Electronic voting in India

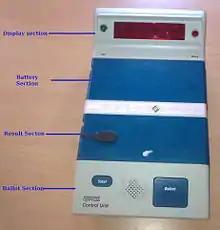
Control unit in an EVM said to be tamper-proof by the Election Commission of India

The use of EVMs and questions of their reliability have been raised by academics and politicians. In February 2010, an international conference held under the chairmanship of Subramanian Swamy blamed the Election Commission for shirking from its responsibility on proving the transparency of EVMs. In April 2010, an independent security analysis undertaken by Hari K. Prasad, Rop Gonggrijp, and Alex Halderman, found that the machines could be manipulated by people who have physical access to the machines. While manufacturing, people with access could insert malicious hardware and people with physical access between voting and counting could change vote totals or learn about the results earlier. It suggested moving to a voting system that provides greater transparency such as paper ballots, precinct count optical scan, or a voter verified paper audit trail for skeptical voters to observe the physical counting process to gain confidence that the outcome is fair. In August 2010, one of the authors of the research was charged with suspected EVM theft. A research from "The Hindu" shared similar concerns that the EVMs could be manipulated during manufacturing, storage during the non-election periods and service of the machines by authorised technicians. It further suggested the usage of paper trail for verification and the use of authentication units to check the devices for counterfeit or tampered units.